Gdynia Rzeźnia railway station

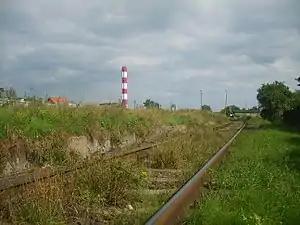

Gdynia Rzeźnia is a no longer operating PKP railway station in Gdynia (Pomeranian Voivodeship), Poland.